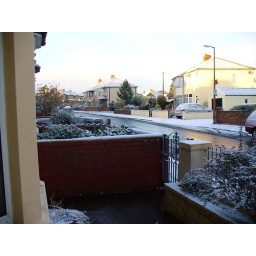
Snow! The road in front of my house